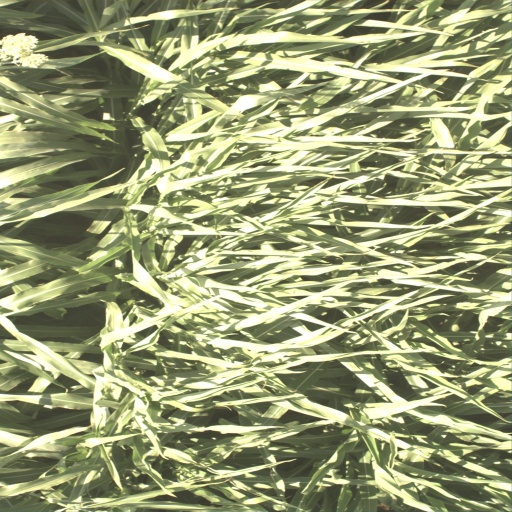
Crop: sorghum